Kevin Frankish

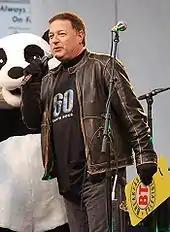
Frankish in March 2010

Kevin Earl Frankish is a Canadian television presenter and media personality. He co-hosted "Breakfast Television Toronto" on Citytv Toronto from 1991 to 2018 and now teaches journalism at Seneca College.